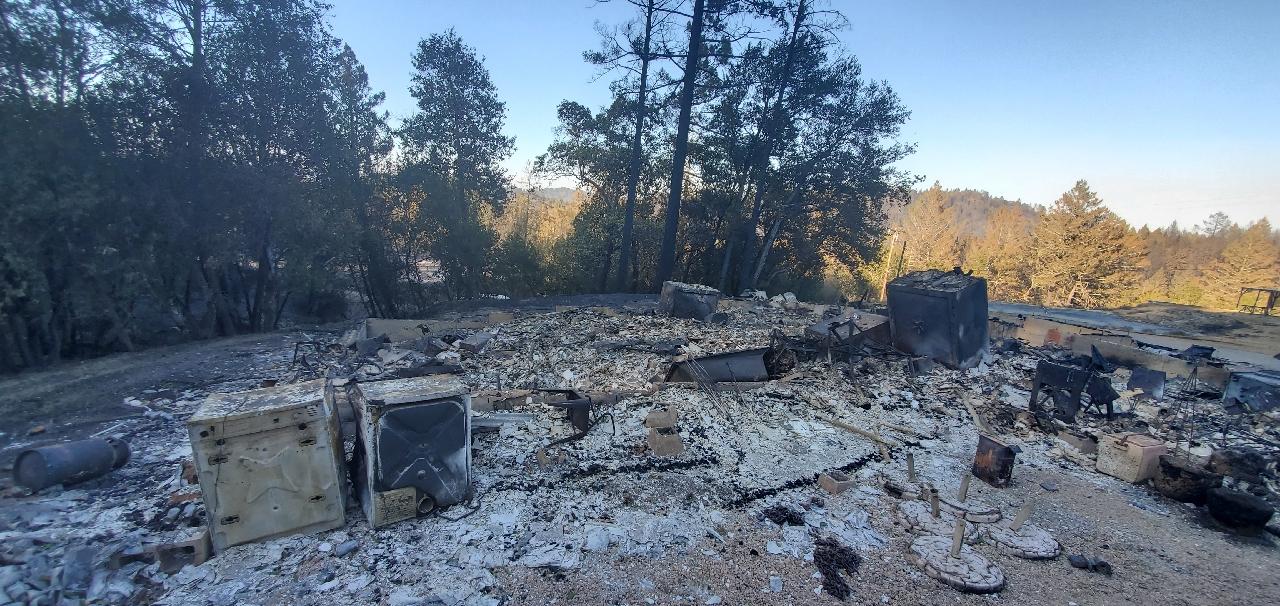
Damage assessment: destroyed